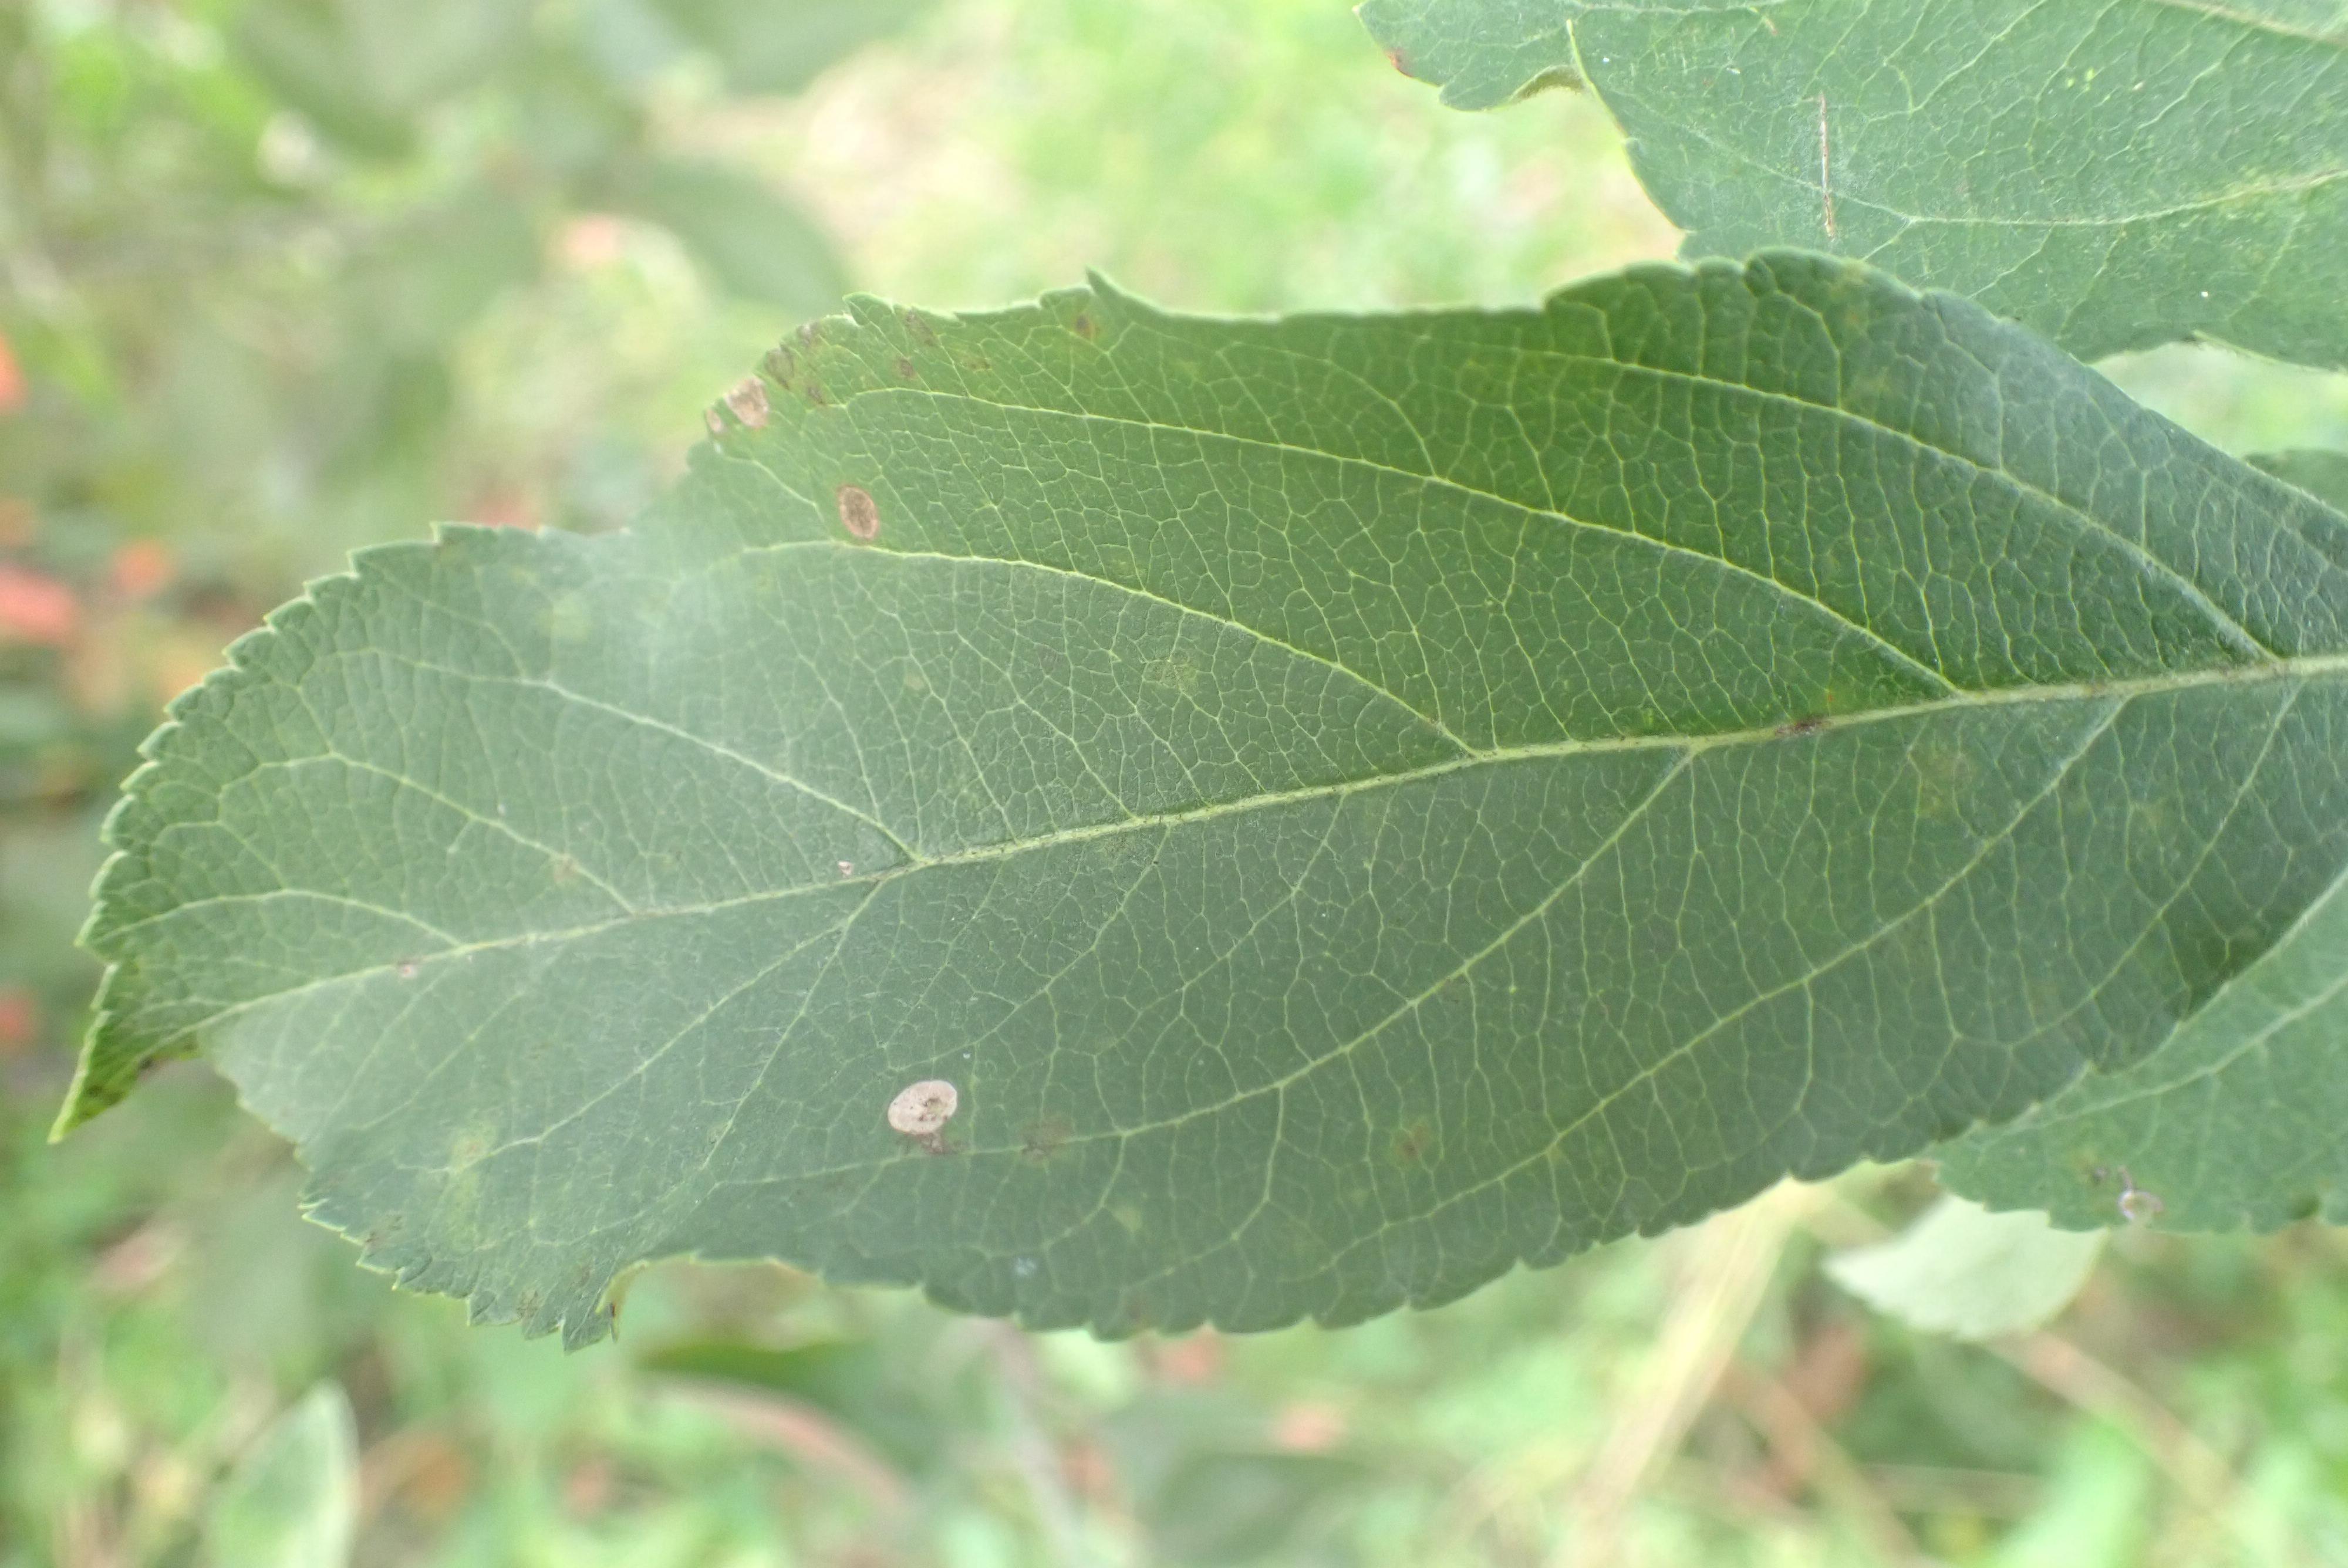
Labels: scab, frog_eye_leaf_spot